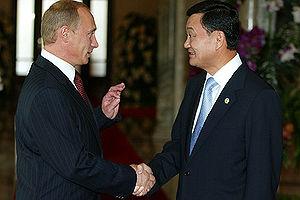
La Thaïlande, en forme longue le royaume de Thaïlande, est un pays d’Asie du Sud-Est. Avant 1939, il s’appelait le royaume de Siam. Il est bordé au sud-ouest et au nord-ouest par la Birmanie, au sud par la Malaisie, au sud-est par le Cambodge et au nord-est par le Laos. Sa capitale est Bangkok. La langue officielle est le thaï et la monnaie le baht. C’est une monarchie constitutionnelle depuis 1932 dans laquelle le roi est officiellement le chef de l'État, chef des Forces armées, partisan de la religion bouddhiste et défenseur de toutes les confessions. Sur un plan politique, la Thaïlande a connu 19 coups d'État tentés ou réussis par l'armée depuis 1932, le dernier en date ayant eu lieu le 22 mai 2014. Depuis 1946, plusieurs générations de Thaïlandais n'ont connu qu'un souverain, Bhumibol Adulyadej, dont le règne a duré soixante-dix ans, jusqu'à sa mort le 13 octobre 2016. Son fils Vajiralongkorn lui a succédé le 1ᵉʳ décembre 2016. Il est le 10ᵉ souverain de la dynastie Chakri qui règne depuis 1782.